Military band

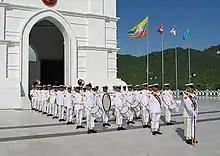
A Tatmadaw band in a regular parade configuration

Military music bands within China are descended from the brass and percussion formations raised during the Imperial era and the first Western-styled military bands formed during the final decades of the Qing Dynasty, as the nation began to modernize its armed forces. During the Boxer Rebellion, the xenophobic Chinese General Dong Fuxiang who commanded the Muslim Kansu Braves, refused to allow his troops to play western musical instruments, making them play traditional Chinese instruments such as the Sheng Jia.